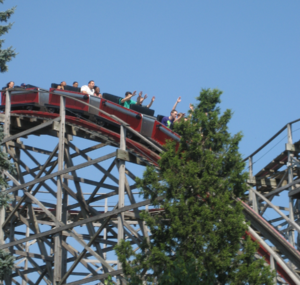
Big Dipper étaient des montagnes russes en bois du parc Geauga Lake, situé à Aurora, dans l'Ohio, aux États-Unis. Construite en 1925, l'attraction a été nommée ACE "Coaster Classic". Ce parcours de montagnes russes en bois fut, jusqu'en septembre 2007 le plus vieux encore en opération en Ohio, le septième aux États-Unis et le douzième au monde.
Barry's Amusements
Geauga Lake's Wildwater Kingdom est un parc aquatique situé à Aurora, dans l'État de l'Ohio, aux États-Unis. En 2007, le parc d'attractions attenant, ouvert depuis 1887, fut démantelé et les attractions furent démolies ou relocalisées à cause du nombre insuffisant de visiteurs. Cela peut s'expliquer par la présence du parc d'attractions de Cedar Point qui ne se trouve qu'à 110 km.